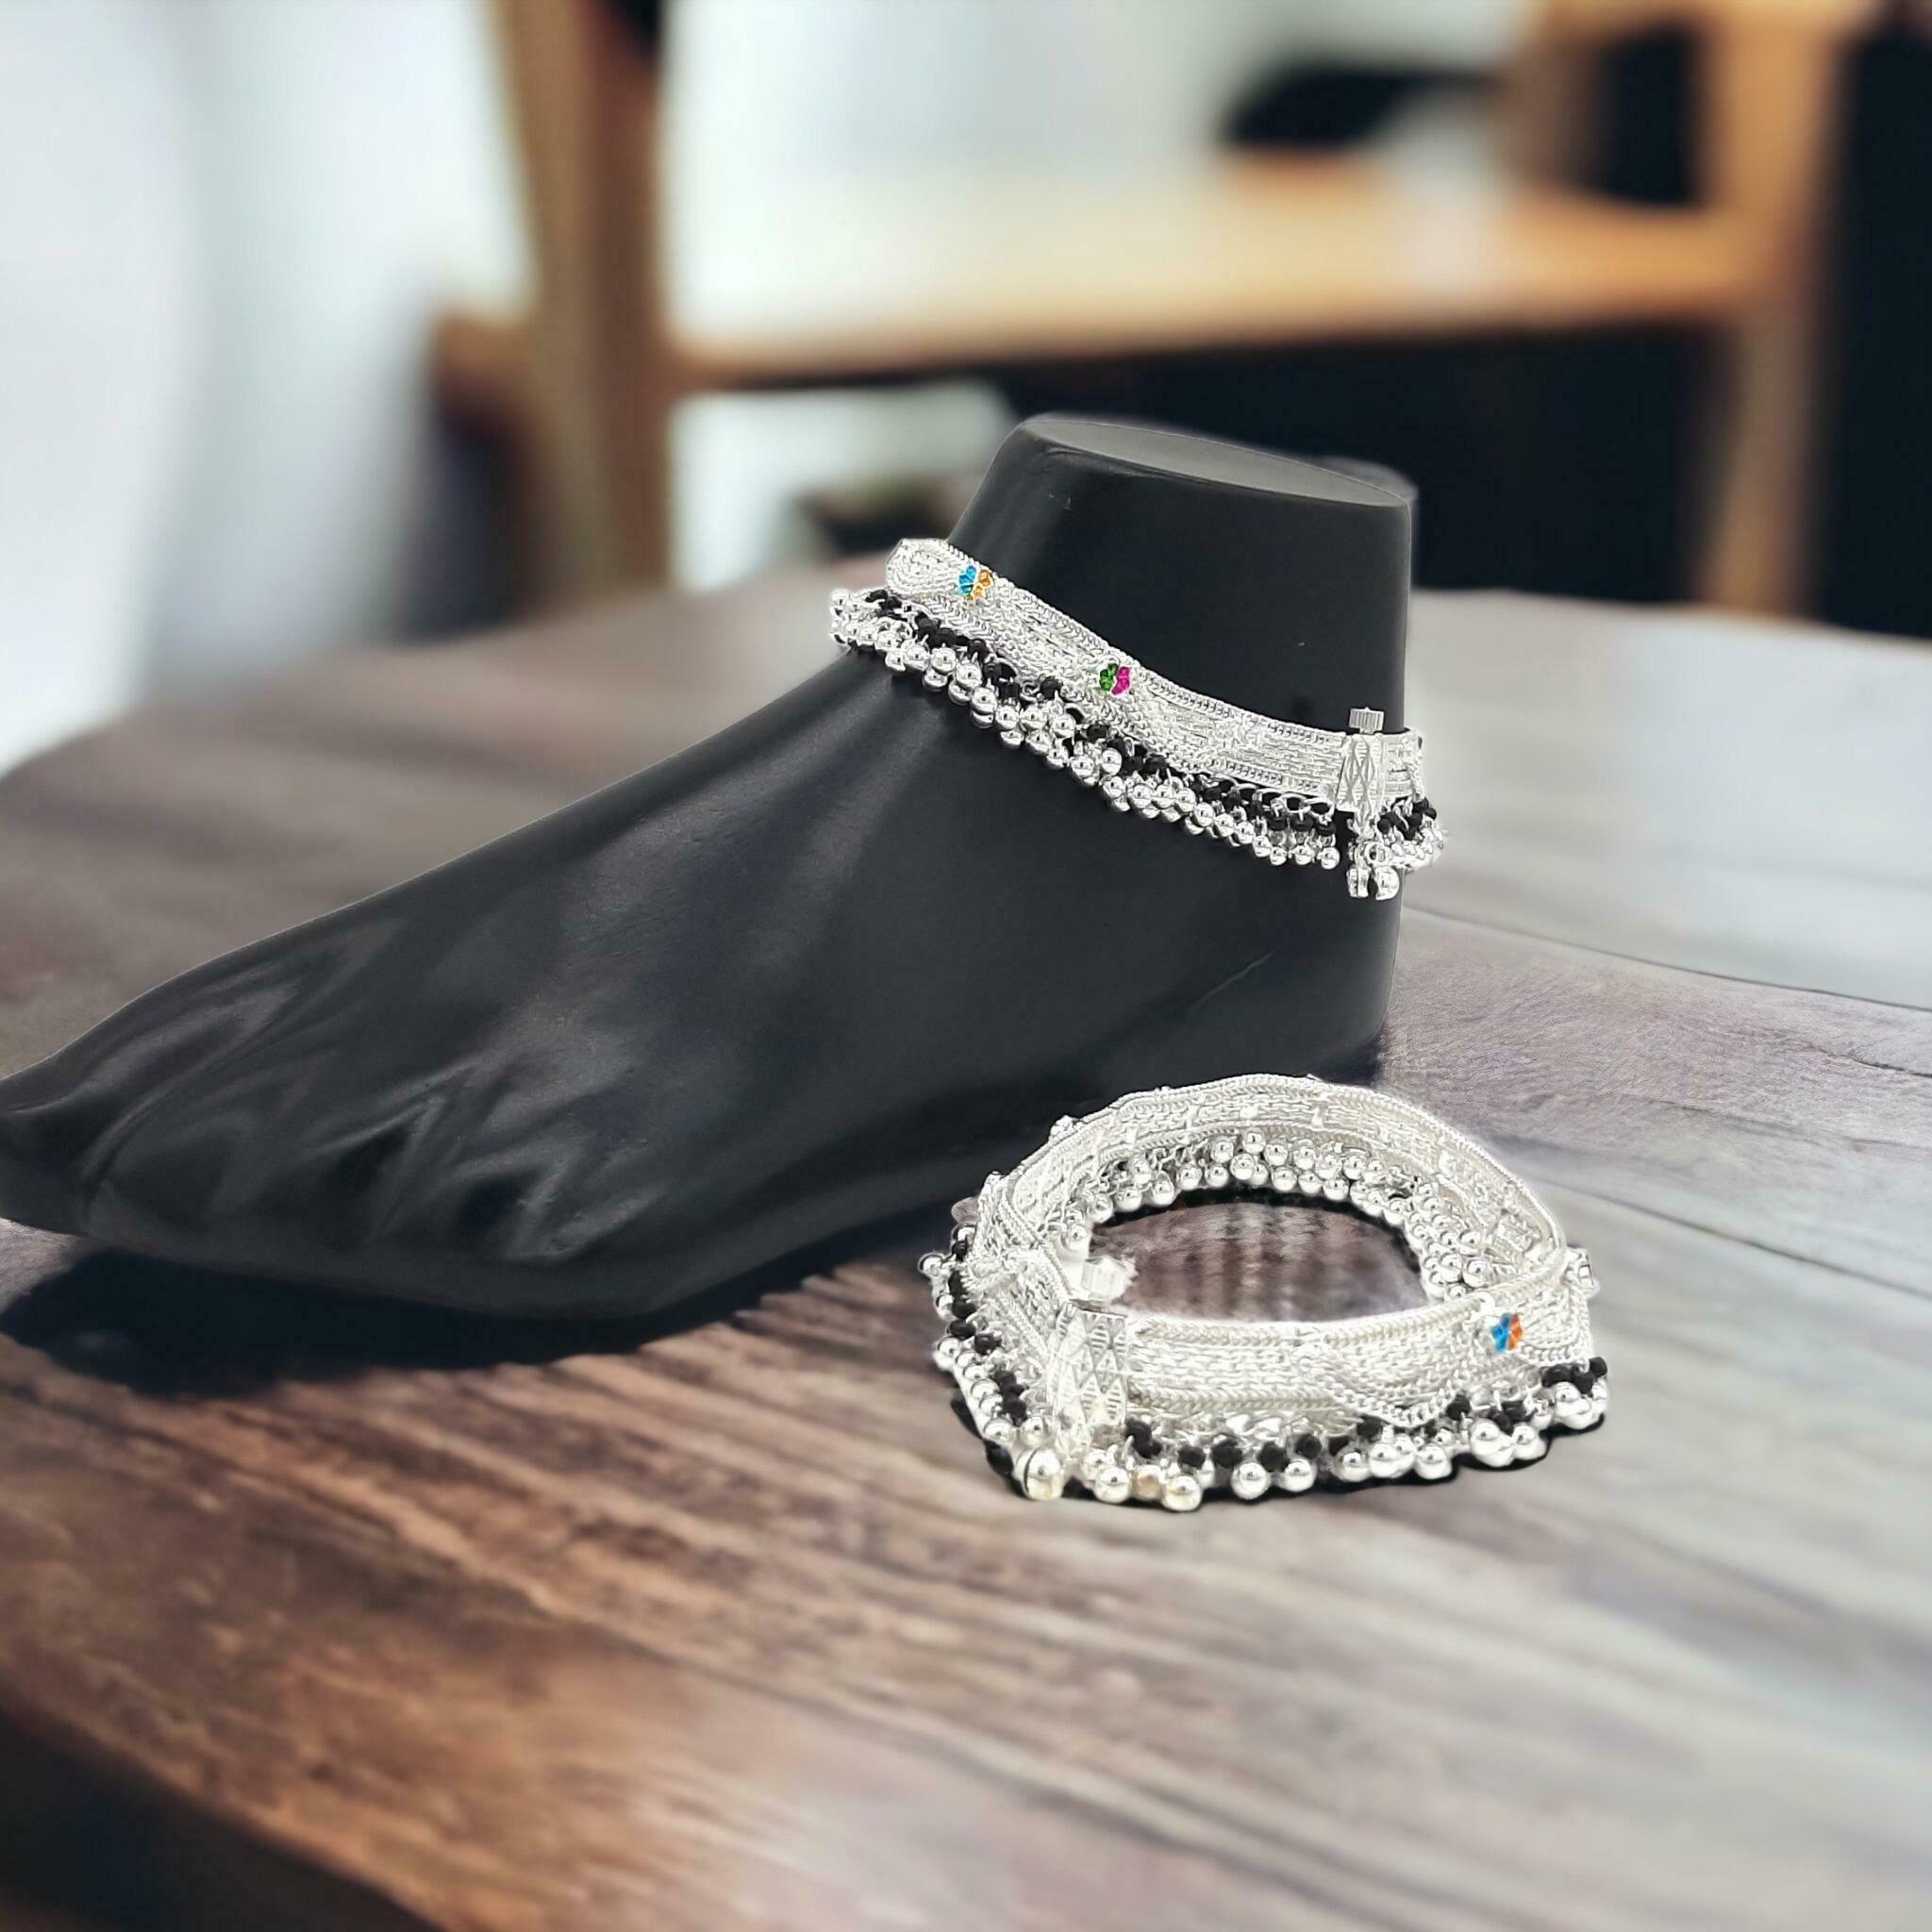
BR Ornaments A097 Alloy Anklet (Pack of 2)
Type: Anklet
Brand: BR Ornaments
Price: Rs. 369
 This silver anklet looks good with all indian outfitsor traditional outfits suitable girls and women of all ages. grab this pair of anklets, you will feel stylish ankle and shining silver anklet will make beautiful, you must buy the sns traders anklets you will never go wrong with the latest design, fancy anklets in silver jewellery.